Southern Methodist University

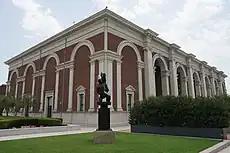
Meadows Museum

"Field & Laboratory" was a scientific journal published semiannually, then quarterly, sponsored by the science departments of the university. It was established November 1, 1932, and had a total of 27 volumes. With volume 17 in 1949, quarterly publication commenced. The final issue was published in October 1959. Articles are available in PDF format at SMU Scholar, a partnership between SMU Libraries, the Office of Research and Graduate Studies, and the Office of Information Technology.